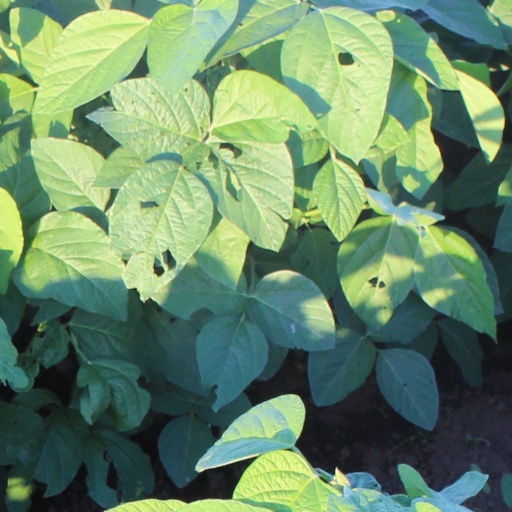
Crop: soybean